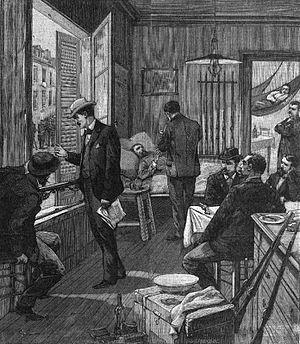
""Les assiégés de la rue de Chabrol. M. Guérin et ses amis dans la chambre des armes."""
Cette page concerne l'année 1899 du calendrier grégorien.